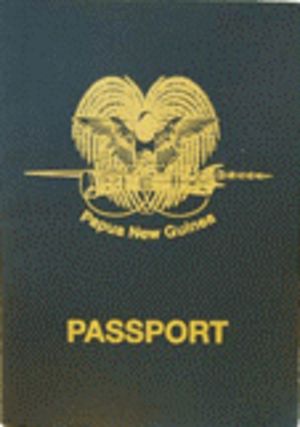
Les passeports dont le nom est indiqué en italique sont émis par des États non reconnus internationalement.